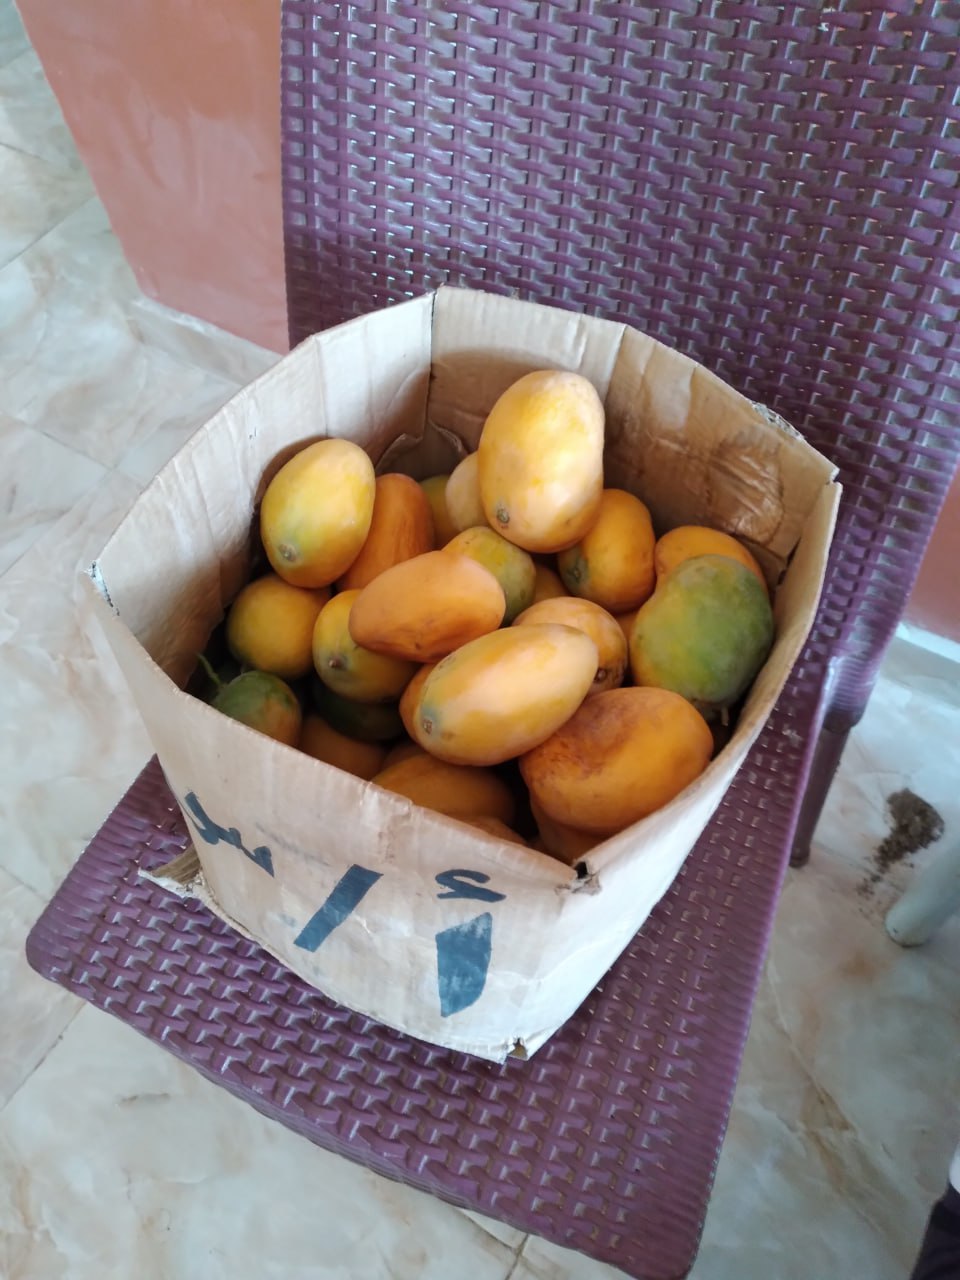
الوصف بالفصحى: زورق صغير متوقف على ضفة نهر النيل
الوصف بالعامية السودانية: زورق واقف في ضفة النيل، مربوط والنيل واسع والخضرة ورا
التصنيف: Transportation
التصنيف الفرعي: Boats